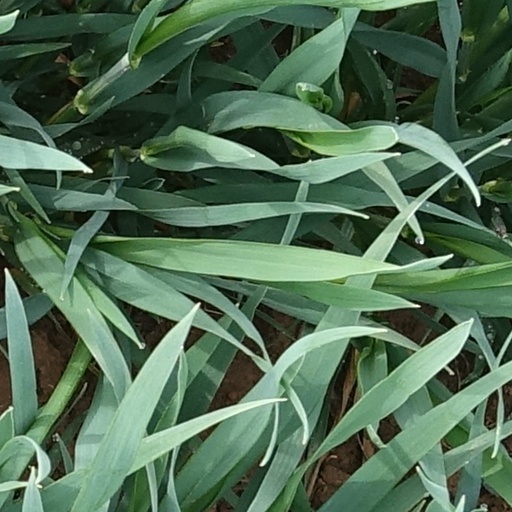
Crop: wheat